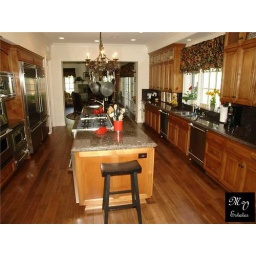
kitchen is awesome, has wine room, pantry and the best appliances in the market